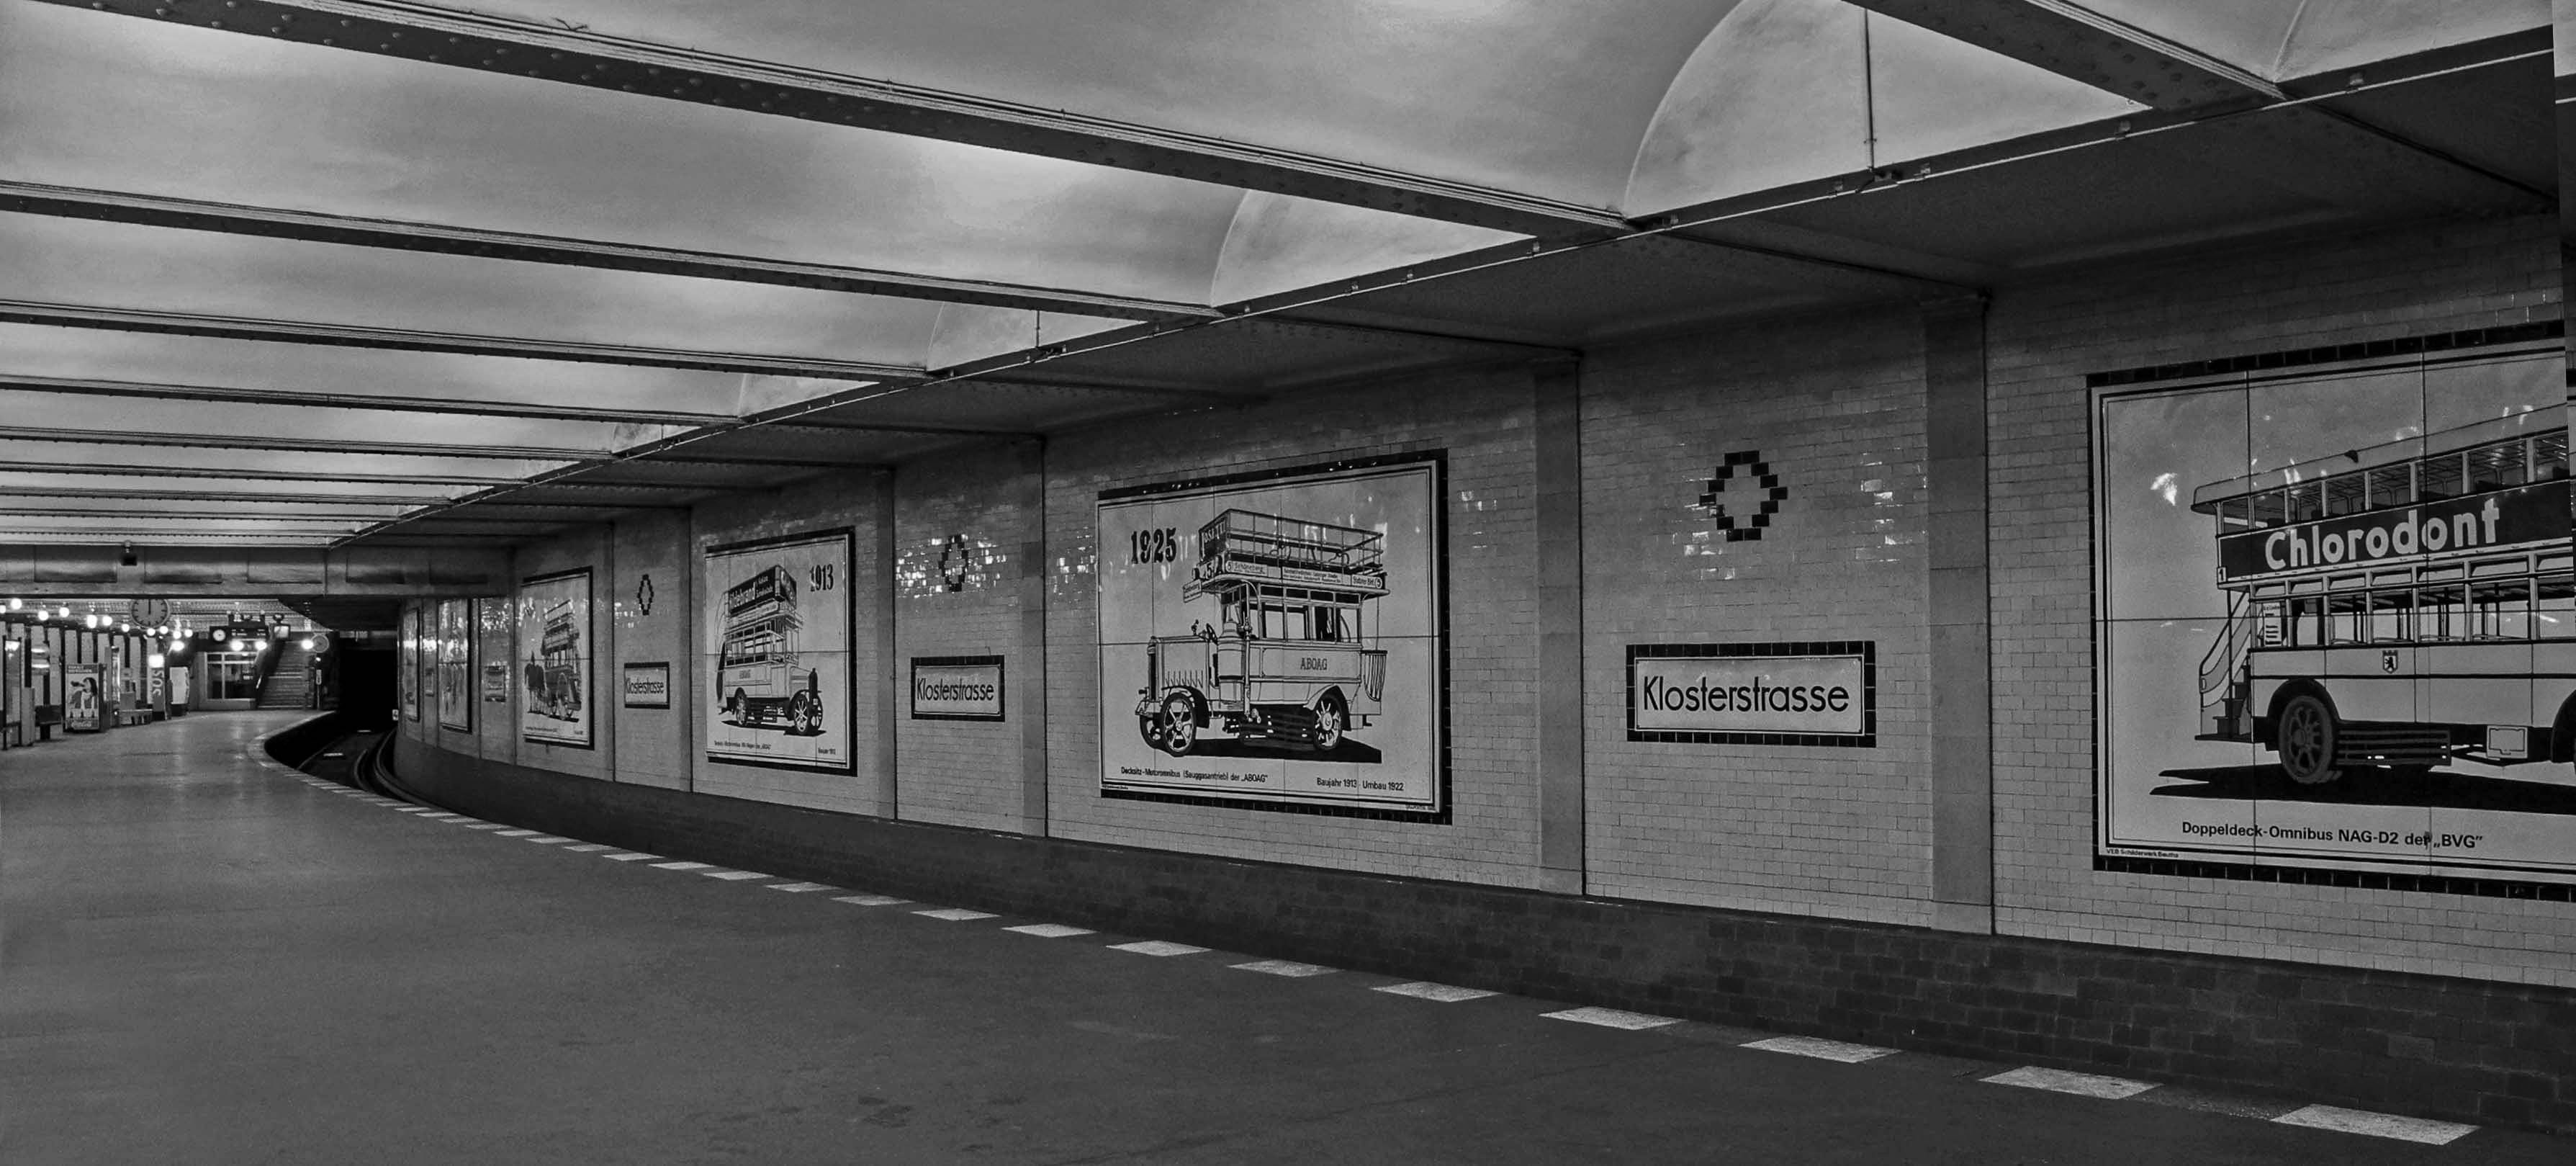
black and white, architecture, subway, metro, underground, transport, hall, exit, station, platform, monochrome, black white, public transport, interior design, metro station, infrastructure, germany, berlin, railway station, shape, public means of transport, rail traffic, s bahn, passenger train, urban area, monochrome photography, monastery road, s bahn station